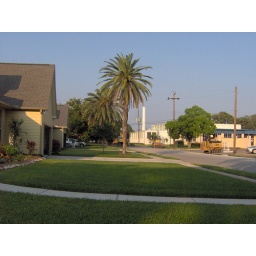
Residential houses near Sugar Land Elementary, also with large palm trees